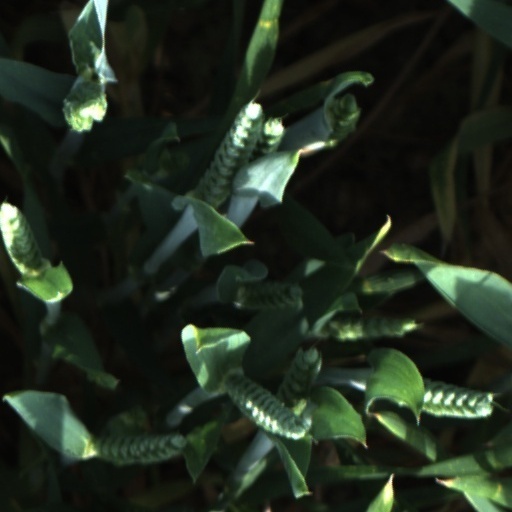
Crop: wheat